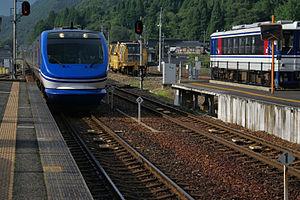
La ligne Chizu Express Chizu est une ligne de train japonaise exploitée par la Chizu Express. Cette ligne relie Kamigōri à Chizu dans la préfecture de Tottori. La ligne permet de rejoindre depuis la région de Tottori, la grande région du Keihanshin. Les trains express Super Hakuto et Super Inaba qui sont exploités par la CKK et la JR West empruntent cette voie.